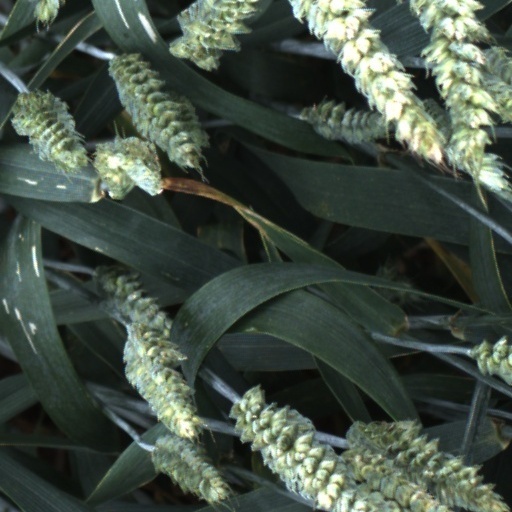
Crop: wheat